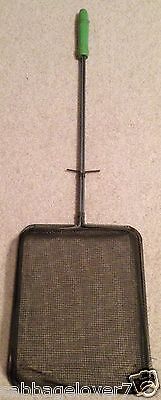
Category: toaster